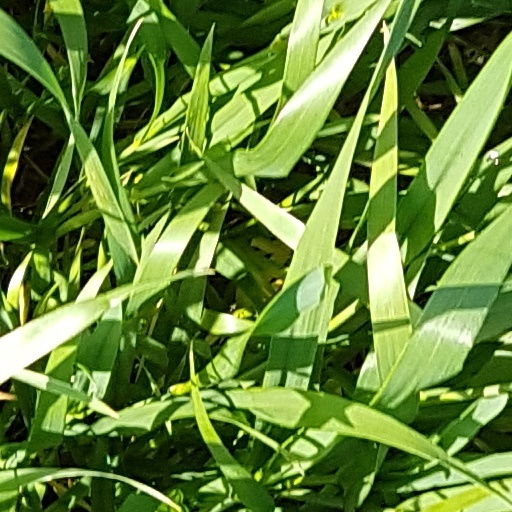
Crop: wheat